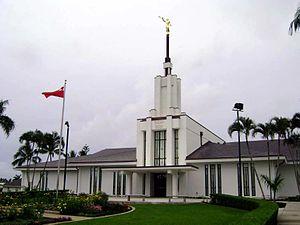
Selon la doctrine de l'Église de Jésus-Christ des saints des derniers jours, le temple est un bâtiment destiné à être la maison du Seigneur et considéré par les saints des derniers jours comme le lieu le plus sacré sur la terre. Selon cette doctrine, il a toujours été commandé au peuple du Seigneur de construire des temples, des bâtiments sacrés dans lesquels les saints dignes accomplissent les cérémonies et les ordonnances sacrées de l'Évangile pour eux-mêmes et pour les morts. Selon la doctrine mormone, les temples reçoivent la visite du Seigneur.